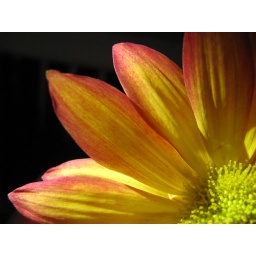
taken in my house, bouquet of flowers